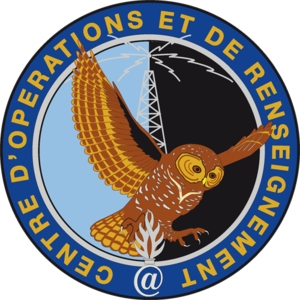
Insigne du Centre opérationnel et de renseignements de la gendarmerie (CORG)
Le centre d'opérations et de renseignement de la gendarmerie est une unité spécialisée de la Gendarmerie nationale française.
La gendarmerie départementale est la subdivision de la Gendarmerie nationale française chargée des missions de sécurité publique dans les zones de compétence de la gendarmerie en France métropolitaine comme outre-mer. Par ailleurs elle est compétente en matière de police judiciaire partout sur le territoire national. Il en est de même pour ses missions militaires.